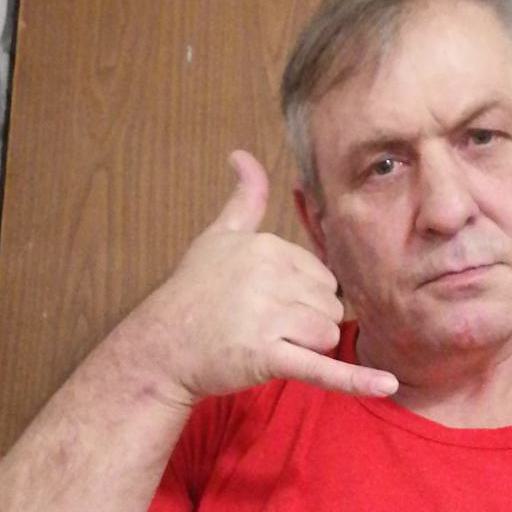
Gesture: call